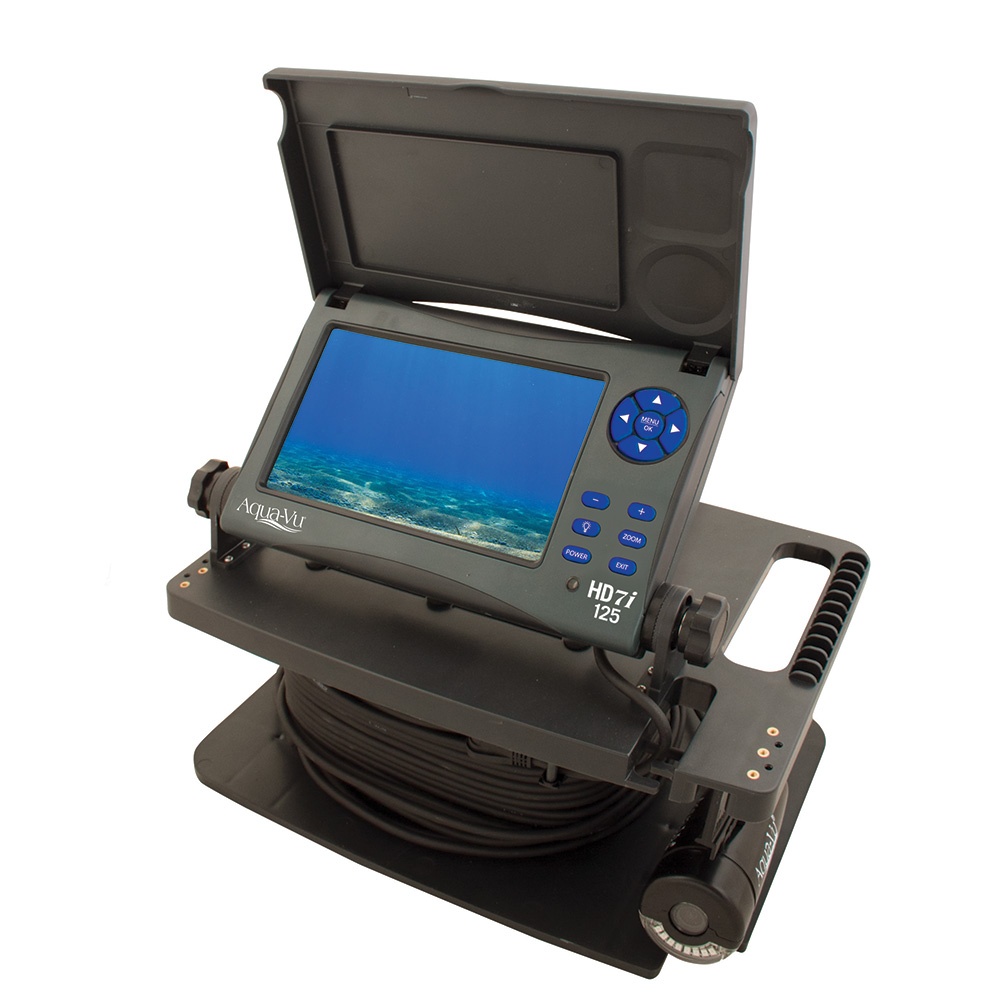
Aqua-Vu HD7i 125 1080p HD Camera System
Brand: Aqua-Vu
The HD7i 125 Gen2 1080p HD Camera System by Aqua-Vu is the ultimate solution for marine and boating enthusiasts seeking unparalleled underwater visibility. Designed to deliver crisp, vibrant video even in challenging underwater conditions, this system seamlessly integrates into your vessel, enhancing your underwater exploration capabilities. Exceptional High-Definition Imaging Experience crystal-clear underwater views with the Gen2 HD 1080p color high-definition XD camera. Equipped with Aqua-Vu’s True-Color technology, the HD7i 125 ensures images are clear and lifelike, allowing for precise navigation and underwater observation. Superior Display and Visibility 7-Inch Daylight Viewable LCD: The spacious LCD screen boasts 2200 nits brightness, ensuring visibility even under bright sunlight. Super Low-Light Vu™ Technology: Enhances image clarity in low-light conditions, providing reliable visuals at all depths. Robust and Modular Design Modular XD Camera Housing: Features a quick attachment accessory system for easy upgrades and customization. Durable 125-Foot Cable: High-quality cable construction is marked with depth indicators for easy depth tracking. IP67 Waterproof Rating: Ensures full waterproofing and protection against harsh marine environments. Enhanced Underwater Lighting High-Intensity Adjustable IR Lighting: Provides optimal illumination, adjustable to suit varying underwater conditions. Power Efficiency and Battery Life 12V 9Ah Battery: Delivers reliable power to the entire system. Power Saving Mode: Extends run time up to 6 hours, allowing for prolonged use without frequent recharging. Smart Battery Charger: Ensures safe and efficient battery charging. Connectivity and Compatibility HDMI Video Output: Easily connect to external displays for broader viewing options. Boat-Ready and RAM Mount Compatible: Simplifies installation and integration with existing boat mounts. Included Accessories Custom Soft Carry Bag: Protects your camera system during transport and storage. Technical Specifications Display 7" Super Bright LCD (2200 nits) Camera Resolution 1080p HD Lens Opti-RX Lab-Quality Lens Cable Length 125 Feet with Depth Markings Lighting High-Intensity Adjustable IR Lights Waterproof Rating IP67 Battery 12V 9Ah with Power Saving Mode Connectivity HDMI Output Watch the HD7i 125 in Action .embed-container { position: relative; padding-bottom: 56.25%; height: 0; overflow: hidden; max-width: 100%; } .embed-container iframe, .embed-container object, .embed-container embed { position: absolute; top: 0; left: 0; width: 100%; height: 100%; }
Category: Cameras & Optics > Cameras